Melrose, Massachusetts

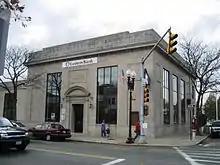
Former MassBank building downtown which was used for a bank scene in the movie "The Town" (2010)

Melrose has a weekly newspaper, the "Melrose Weekly News", while there was formerly a second print newspaper, the "Melrose Free Press", which after a brief stint as the online-only "Melrose Free Press Observer", merged with the "Saugus Advertizer" to become "The Free Press & Advertizer" in 2022. There is also a daily online news site, Melrose Patch. Melrose Massachusetts Television (MMTV) is a Public-access television cable TV station available to all customers and broadcasts Government-access television (GATV) community notices as well as resident produced Public-access television cable TV content.